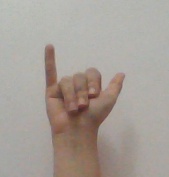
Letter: ya